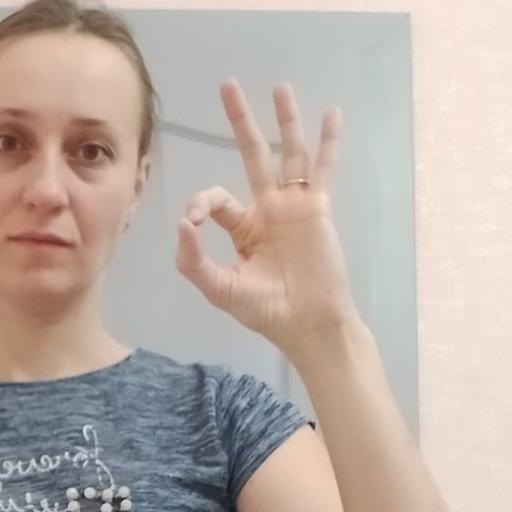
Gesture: ok